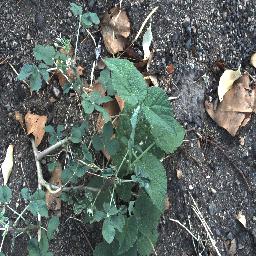
Label: negative